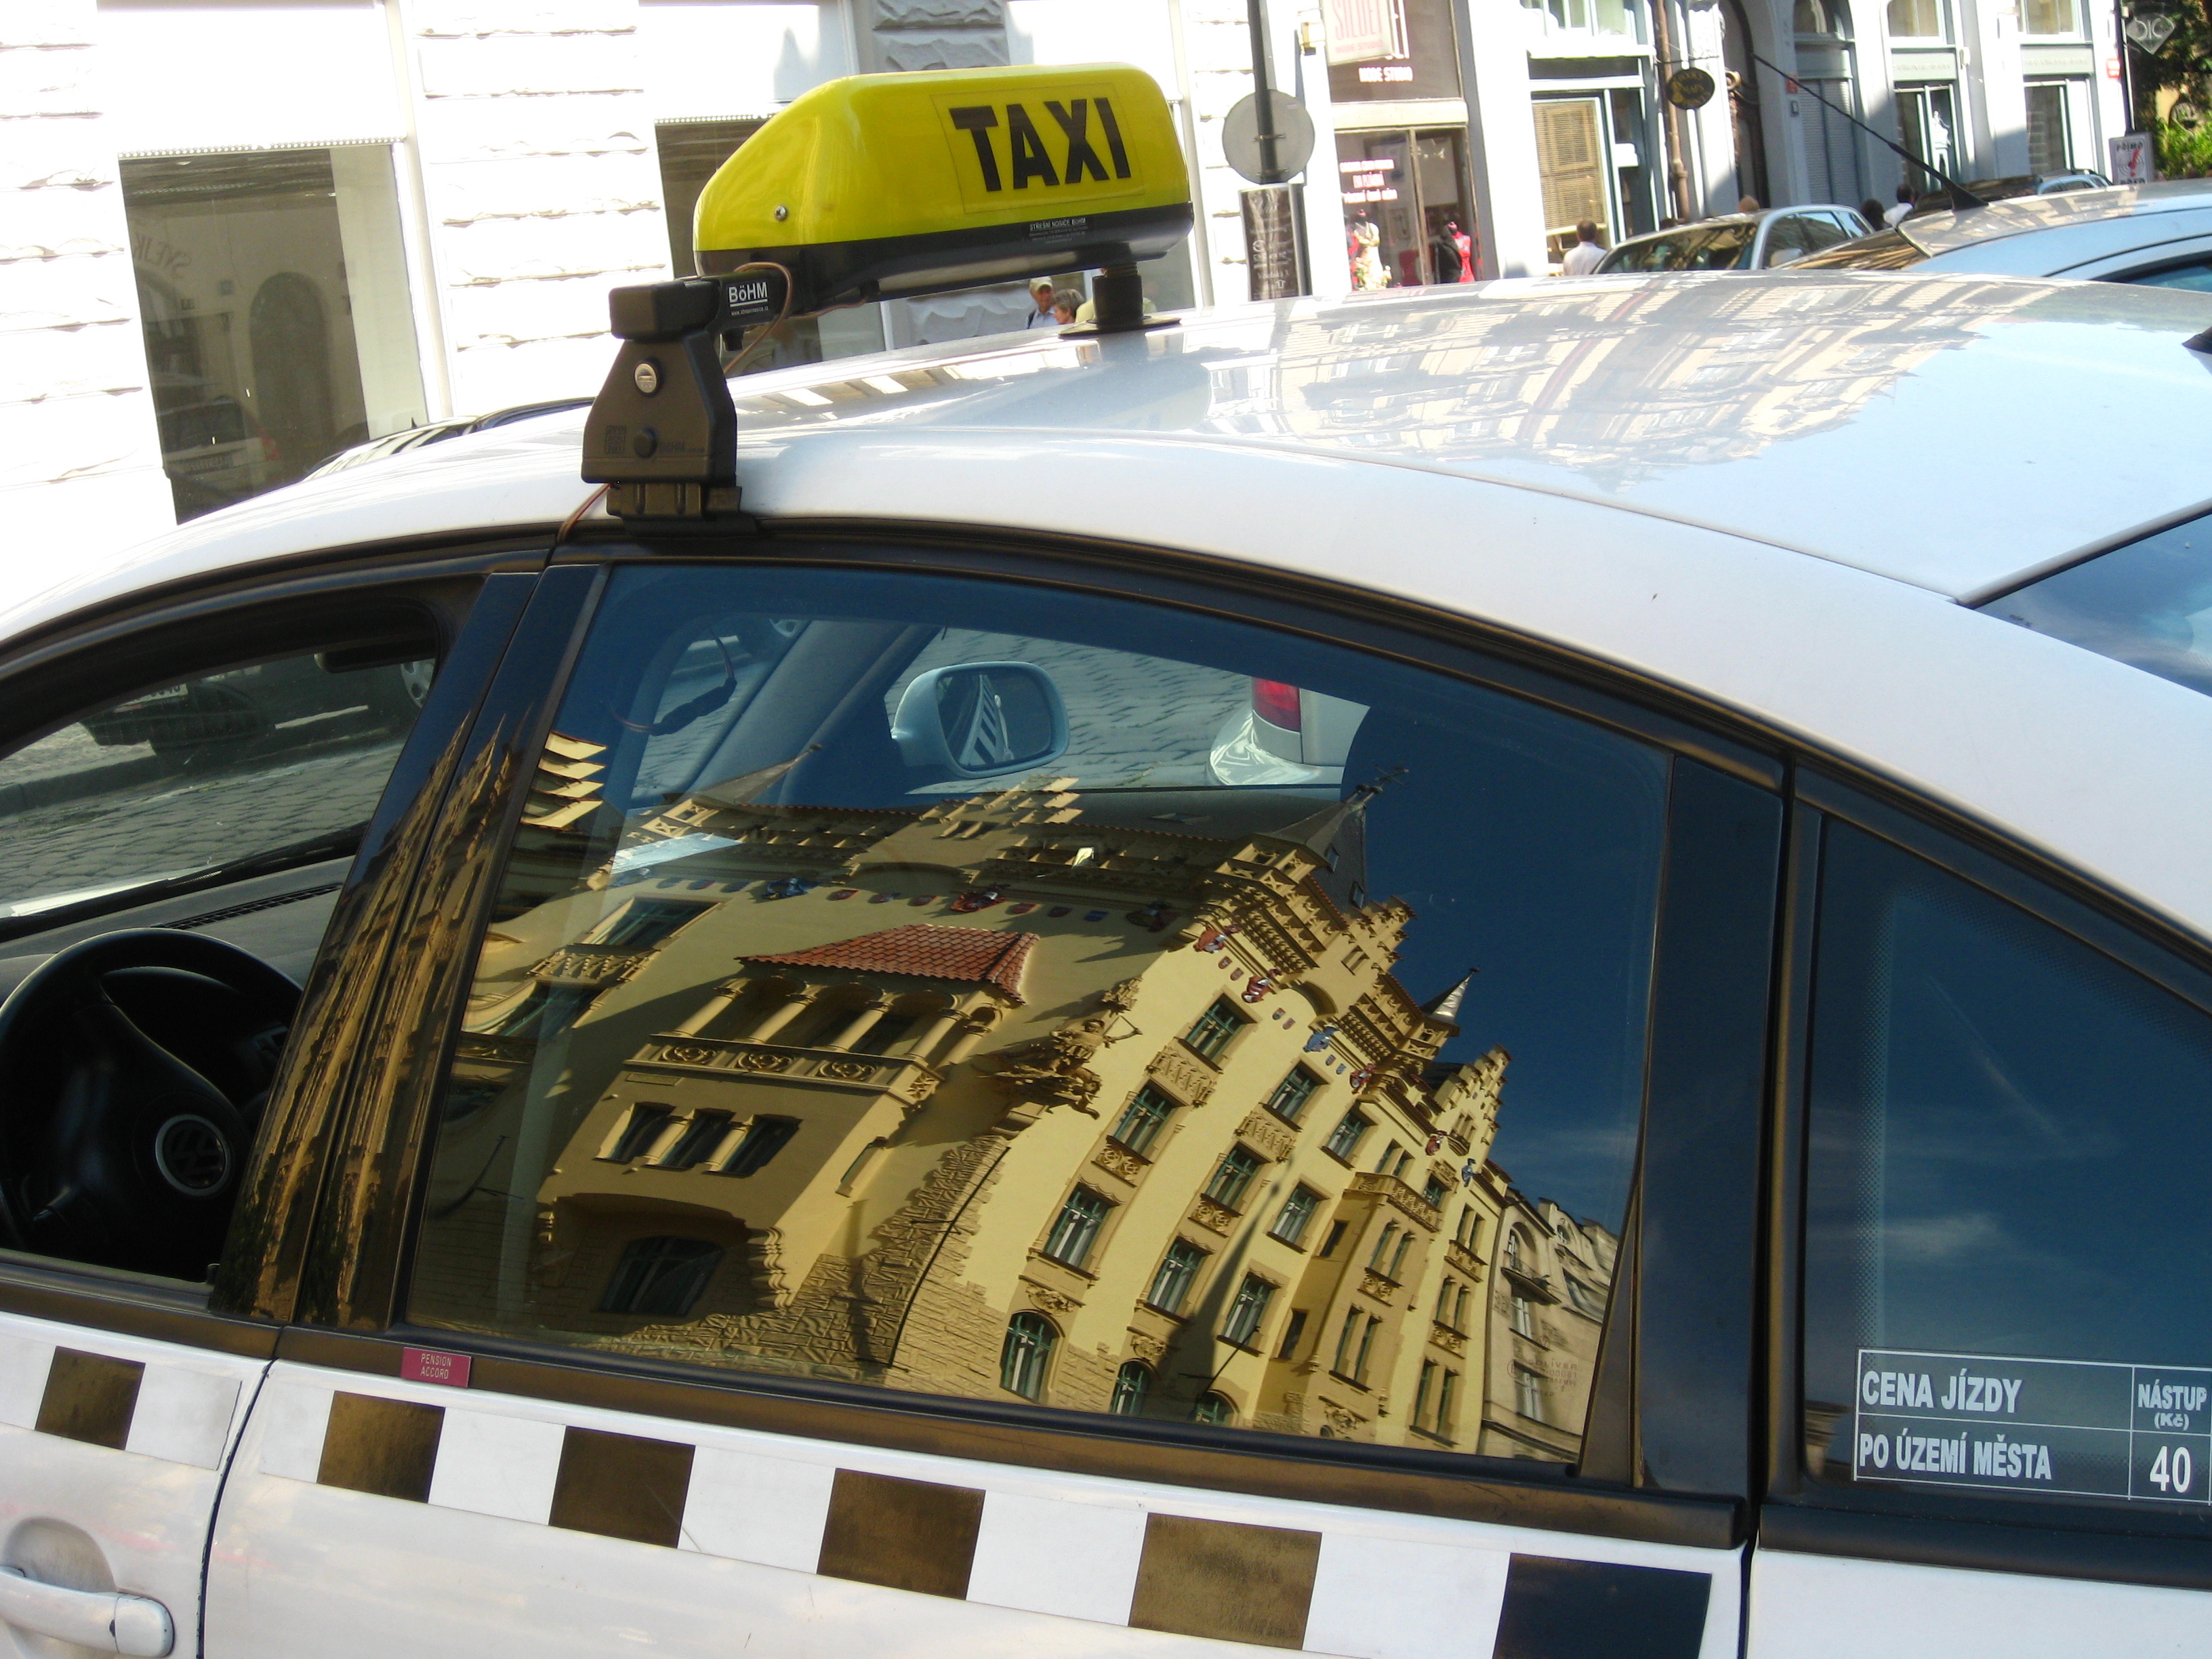
outdoor, architecture, car, window, glass, building, driving, city, transport, europe, reflection, vehicle, prague, public transport, supercar, creativecommons, cc0, publicdomain, mirror, nocopyright, reflections, 2d, carloszgz, original, cmstoolsphotoring, freeculturalworks, openlicense, freepictures, miroir, espejo, reflejos, reflets, glace, edificio, batiment, arquitectura, europa, voiture, coche, vehicule, vehiculo, copyleft, norightsreserved, torepost, czechrepublic, praga, rep blicacheca, automobile make, automotive exterior, luxury vehicle